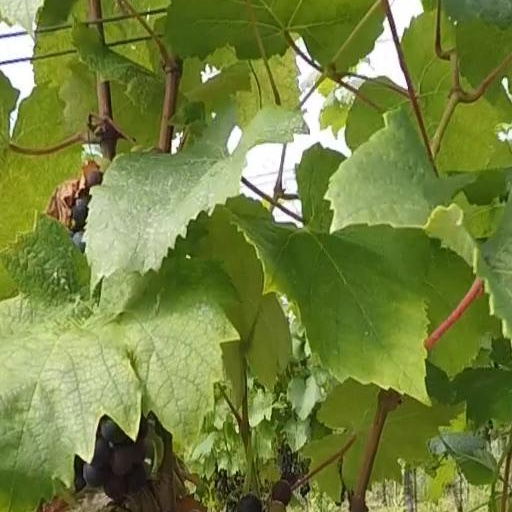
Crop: grape